Vaychi

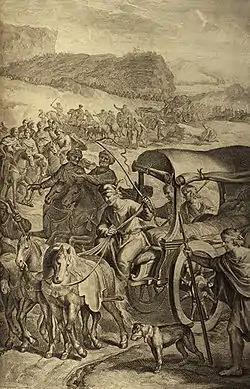
"Jacob's Body Carried into Canaan To Be Buried" (illustration from the 1728 "Figures de la Bible")

Rabbi Ḥiyya bar Abba taught in the name of Rabbi Joḥanan that when in Genesis 41:44 Pharaoh conferred power on Joseph, Pharaoh's astrologers questioned whether Pharaoh would set in power over them a slave whom his master bought for 20 pieces of silver. Pharaoh replied to them that he discerned royal characteristics in Joseph. Pharaoh's astrologers said to Pharaoh that in that case, Joseph must be able to speak the 70 languages of the world. That night, the angel Gabriel came to teach Joseph the 70 languages, but Joseph could not learn them. Thereupon Gabriel added a letter from God's Name to Joseph's name, and Joseph was able to learn the languages, as Psalm 81:6 reports, "He appointed it in Joseph for a testimony, when he went out over the land of Egypt, where I (Joseph) heard a language that I knew not." The next day, in whatever language Pharaoh spoke to Joseph, Joseph was able to reply to Pharaoh. But when Joseph spoke to Pharaoh in Hebrew, Pharaoh did not understand what he said. So Pharaoh asked Joseph to teach it to him. Joseph tried to teach Pharaoh Hebrew, but Pharaoh could not learn it. Pharaoh asked Joseph to swear that he would not reveal his failing, and Joseph swore. Later, in Genesis 50:5, when Joseph related to Pharaoh that Jacob had made Joseph swear to bury him in the Land of Israel, Pharaoh asked Joseph to seek to be released from the oath. But Joseph replied that in that case, he would also ask to be released from his oath to Pharaoh concerning Pharaoh's ignorance of languages. As a consequence, even though it was displeasing to Pharaoh, Pharaoh told Joseph in Genesis 50:6, "Go up and bury your father, as he made you swear."